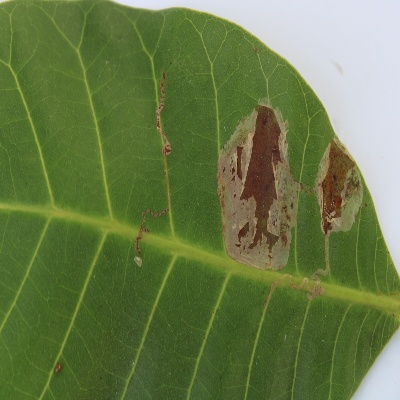
Crop: Cashew
Condition: leaf miner